Answer in natural language. How many Beds are visible in the scene? Choose between the following options: 0, 3, 2, 4 or 1
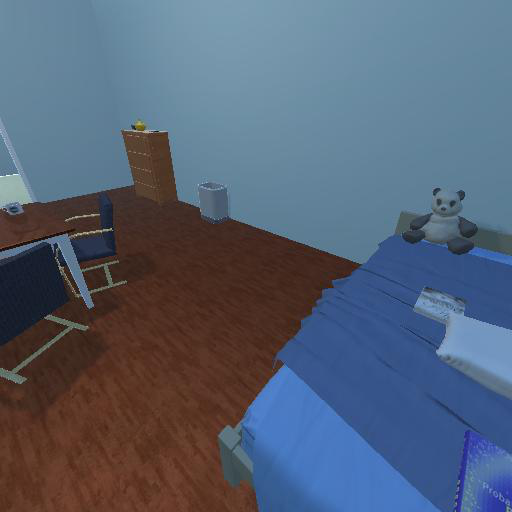
<answer>1</answer>